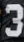
Number: 3